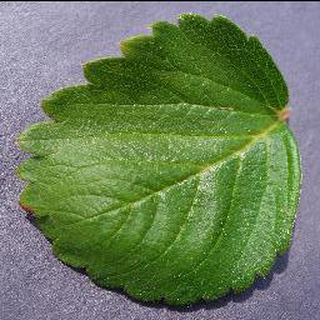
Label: healthy_strawberry